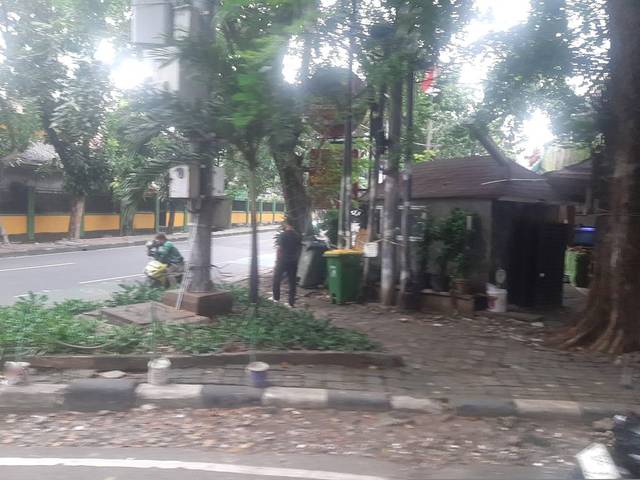
Region: Indonesia
Coordinates: -6.239, 106.79